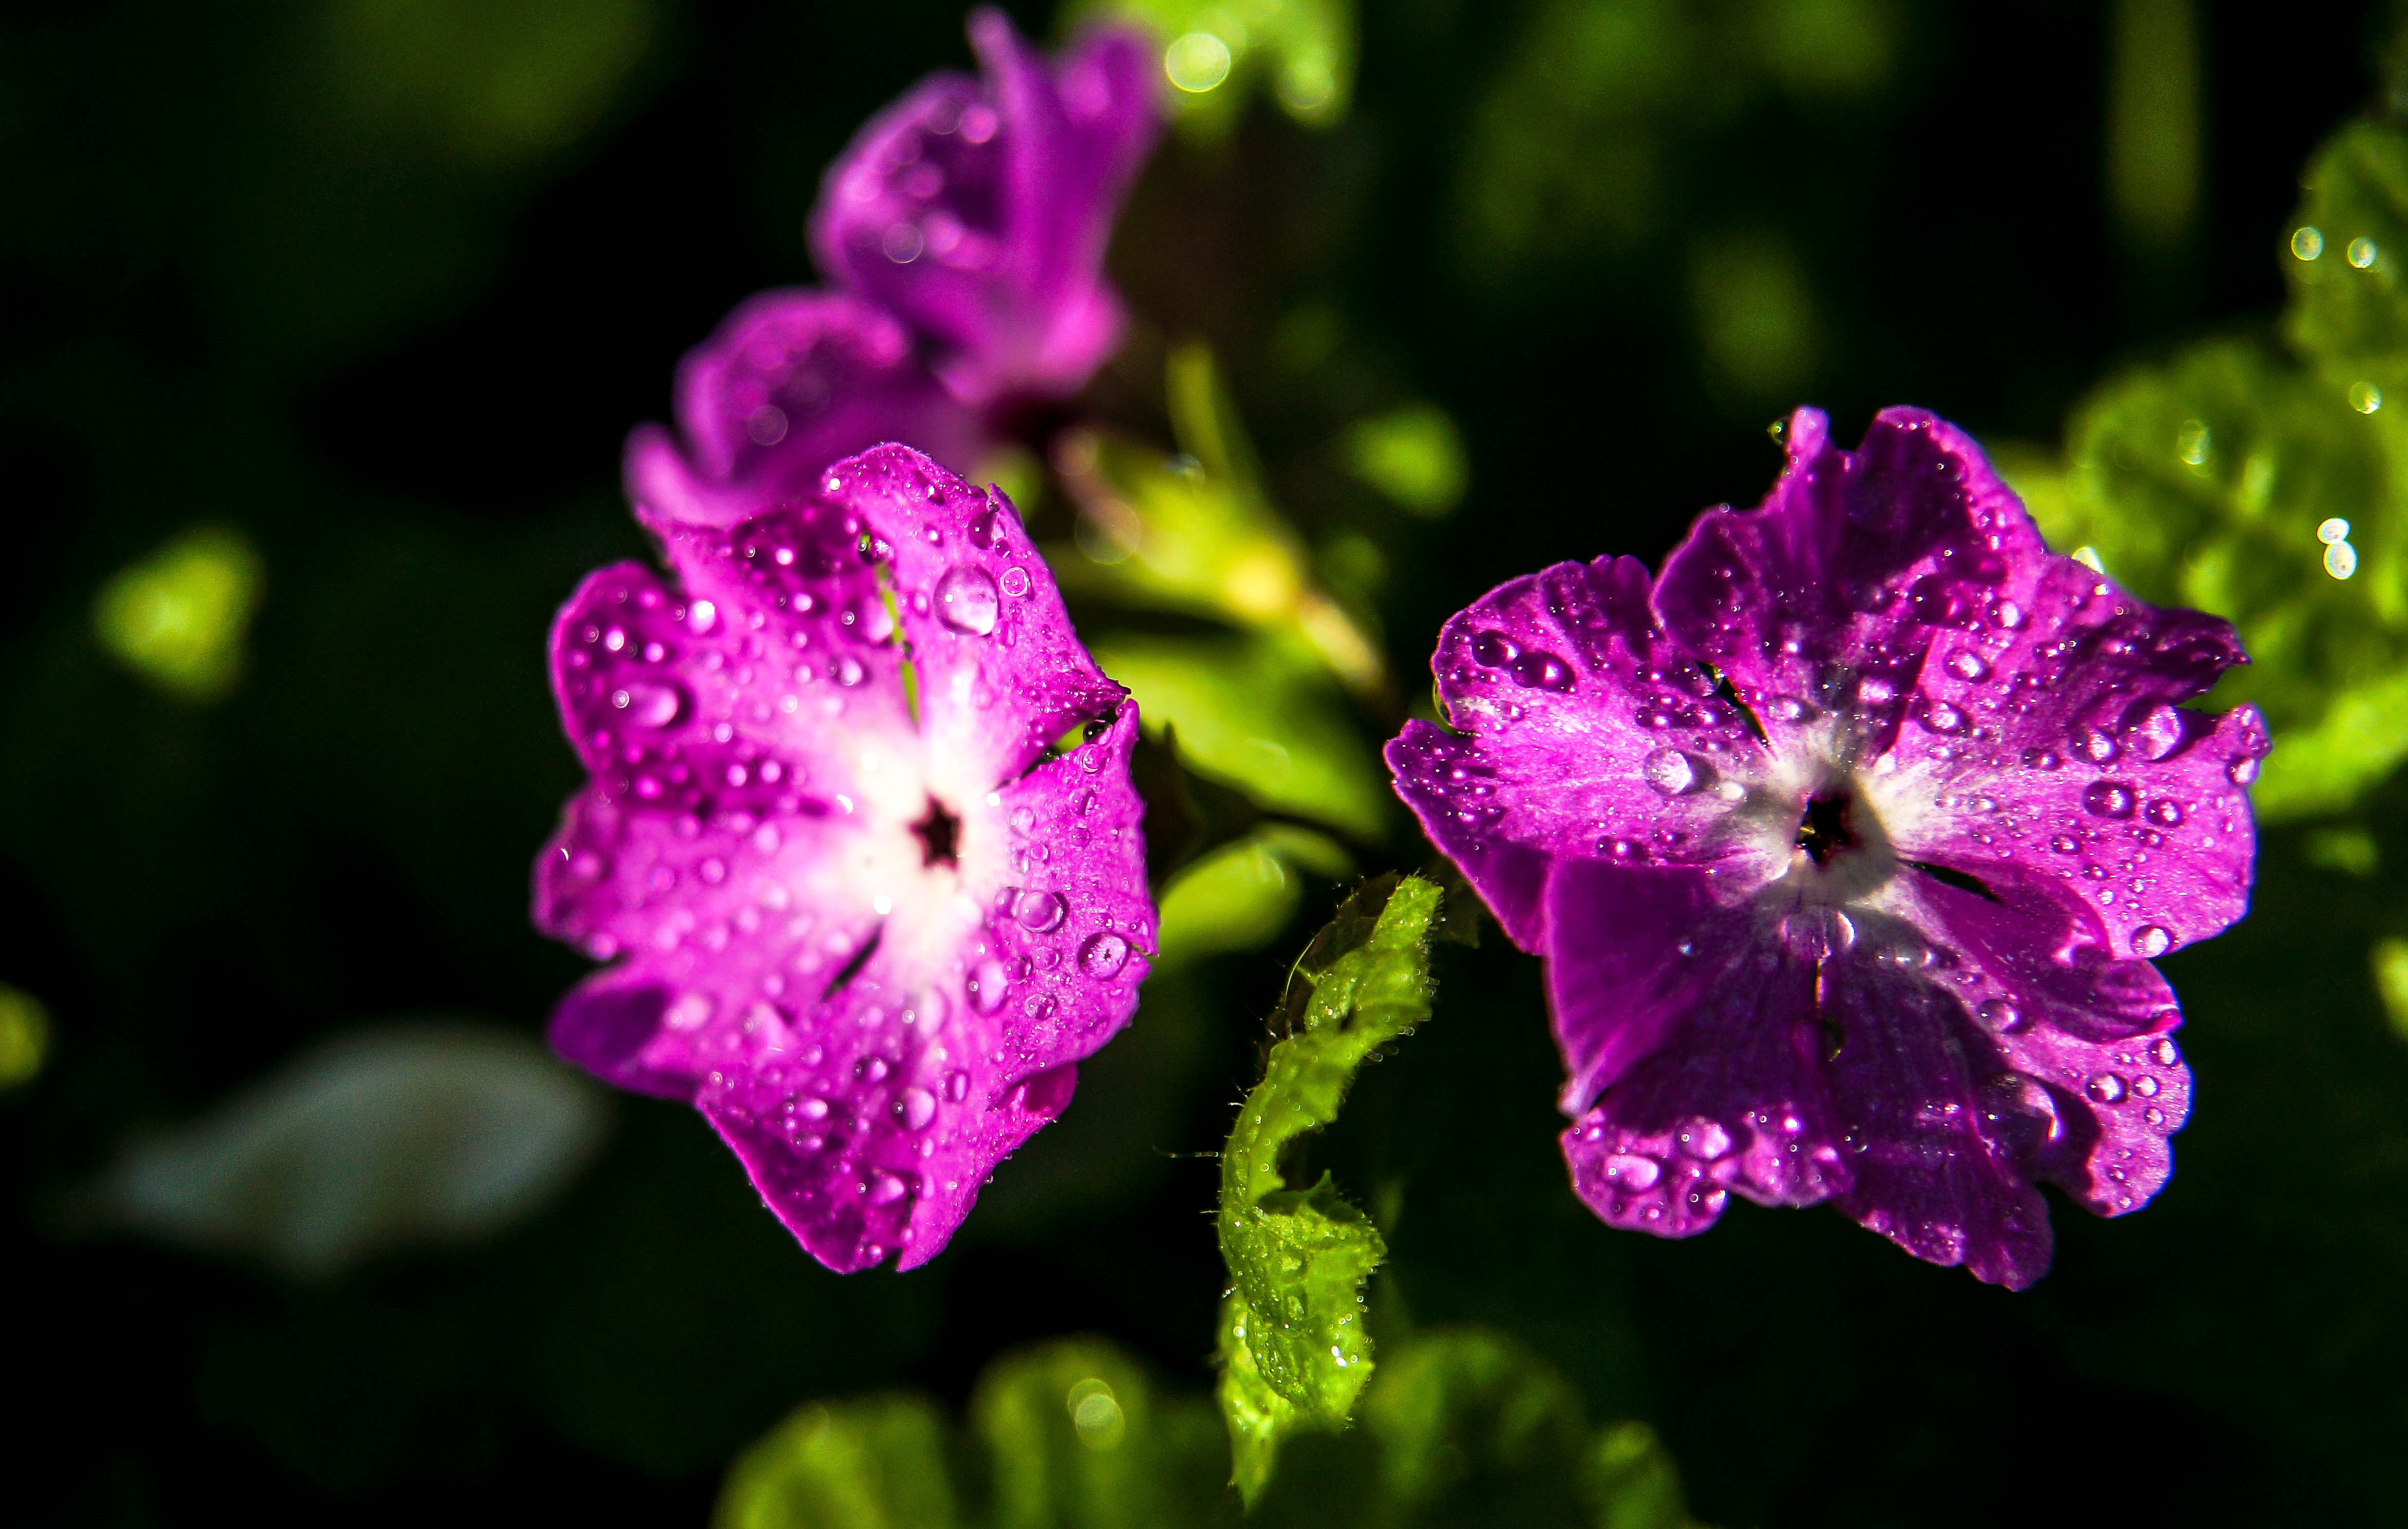
nature, blossom, plant, photography, flower, petal, botany, flora, wildflower, close up, droplets, dianthus, dewdrops, pink flower, macro photography, flowering plant, annual plant, land plant